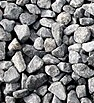
Surface type: gravel